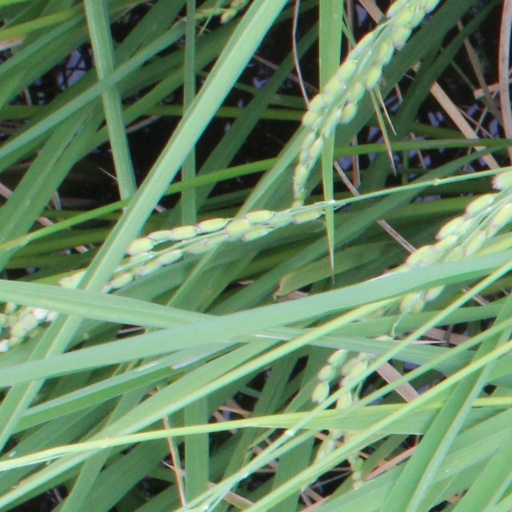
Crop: rice